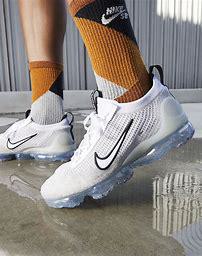
Brand: Nike
Model: Air Vapormax 2021 FK